Goodbyeee

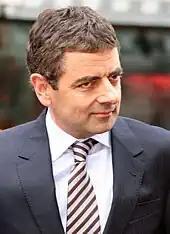
Rowan Atkinson played Captain Blackadder in the series.

Each series of "Blackadder" depicts its protagonist, always a scheming and (except in the first series) witty man named Edmund Blackadder, in different periods throughout history. In "Blackadder Goes Forth", he is Captain Blackadder (Rowan Atkinson), an officer in the British Army on the Western Front during the First World War.